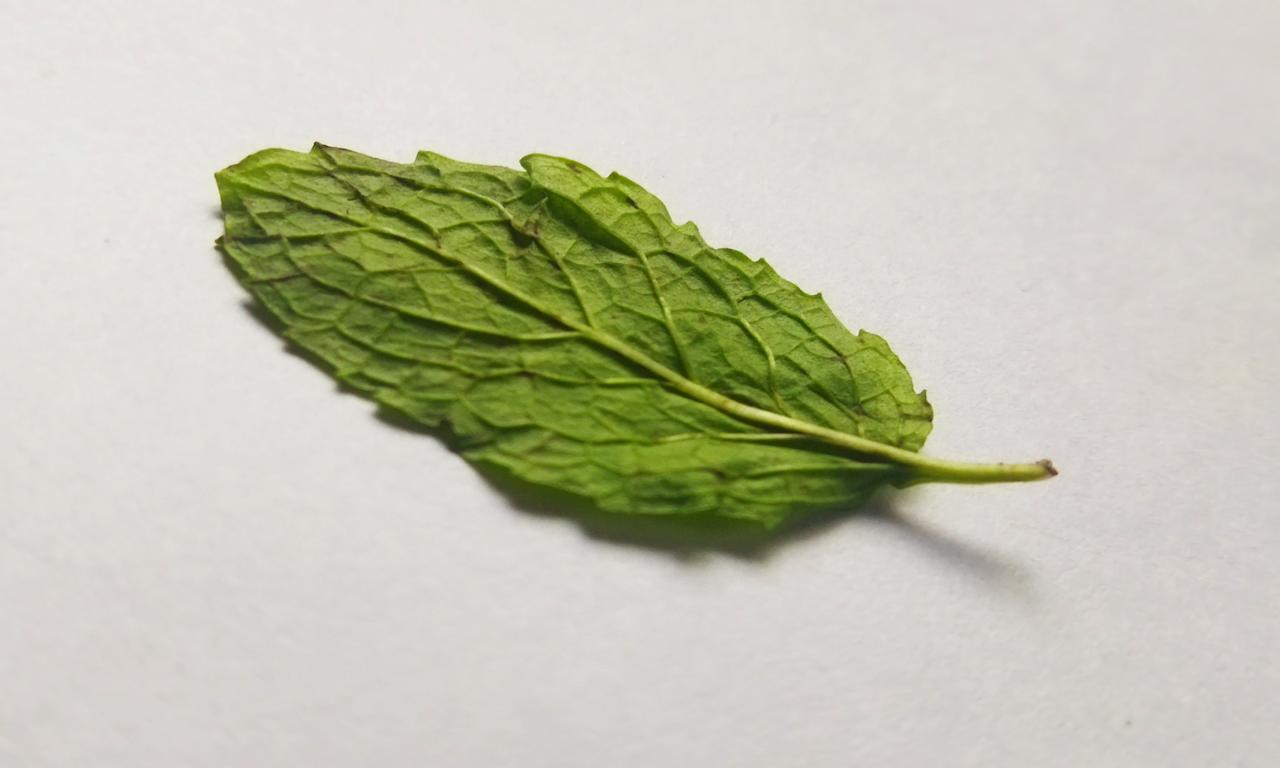
Label: Fresh